Fairfield, Stogursey

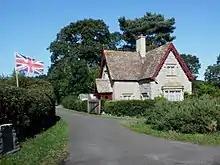
Fairfield Lodge at the entrance to the estate

The house is set in parkland laid out in the 18th century which had been a deer park in the 15th century, when the whole estate covered approximately . A late Elizabethan garden was established as part of the remodelling of the house by Elizabeth Verney in 1580.